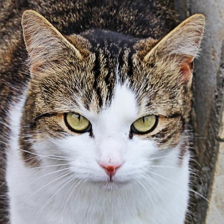
Label: animals